Mary Had a Little Lamb

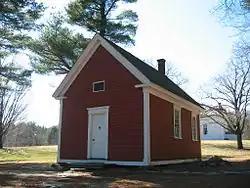
The Redstone School (1798), now in Sudbury, Massachusetts, is the schoolhouse Mary Tyler attended.

In 1876, at the age of 70, Mary Tyler emerged to claim that she was the "Mary" from the poem. As a young girl, Mary kept a pet lamb that she took to school one day at the suggestion of her brother. A commotion naturally ensued. Mary recalled, "Visiting school that morning was a young man by the name of John Roulstone; a nephew of the Reverend Lemuel Capen, who was then settled in Sterling, Massachusetts. It was the custom then for students to prepare for college with ministers, and, for this purpose, Roulstone was studying with his uncle. The young man was very much pleased with the incident of the lamb, and, the next day, he rode across the fields on horseback, to the little old schoolhouse and handed me a slip of paper, which had written upon it the three original stanzas of the poem." This account is not supported by evidence beyond Mary's memory. The "slip of paper" has never been produced as evidence. The earliest evidence of the poem's publication is Sarah Josepha Hale's 1830 collection of poems, supporting her complete authorship of the poem.